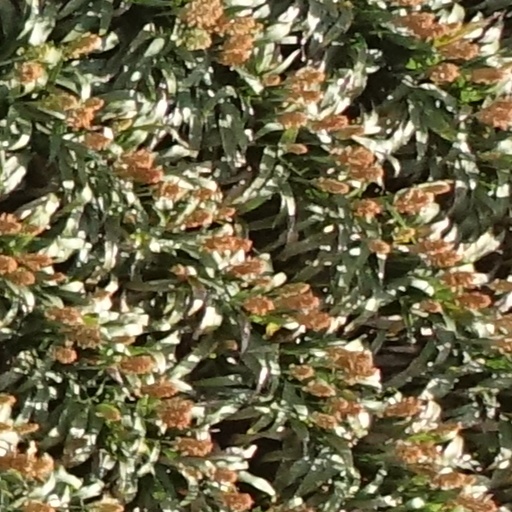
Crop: sorghum